122 mm howitzer M1938 (M-30)

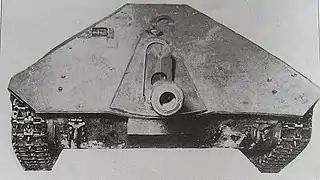
Romanian Mareșal tank destroyer (M-00 prototype, mounting a 122 mm M-30 with a muzzle brake)

In the M-30, RKKA units finally received a modern divisional howitzer which successfully combined increased firepower and better mobility with reliability and ease of use. A summary of its employment by the Red Army was provided by Marshal , who said "Nothing can be better". The long post-war employment of the howitzer is additional testimony to its combat and operational utility and effectiveness.